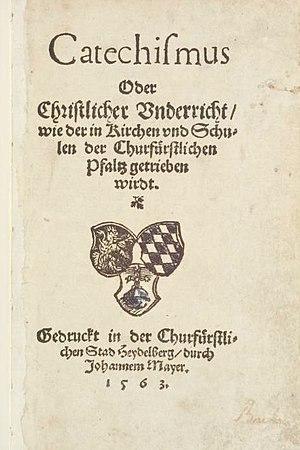
L'étude des catéchismes protestants en usage en Alsace et en Moselle à travers les siècles illustre l'histoire du christianisme dans une région marquée par une forte identité.
Le catéchisme de Heidelberg, rédigé en 1563 sous l'impulsion de Frédéric III du Palatinat, est le catéchisme le plus connu de la période de la Réforme. Il constitue une partie des trois formes d'unité.